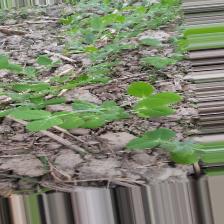
Label: Powdery Mildew